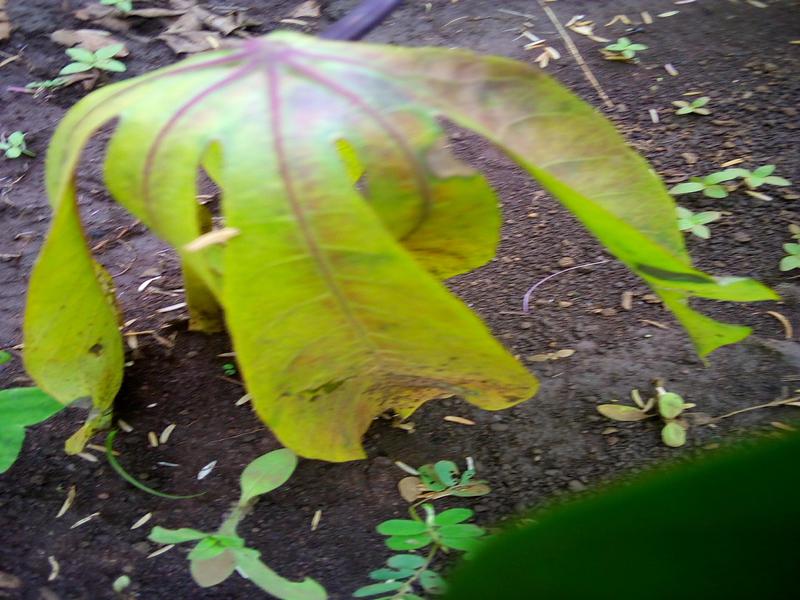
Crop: cassava
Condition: healthy